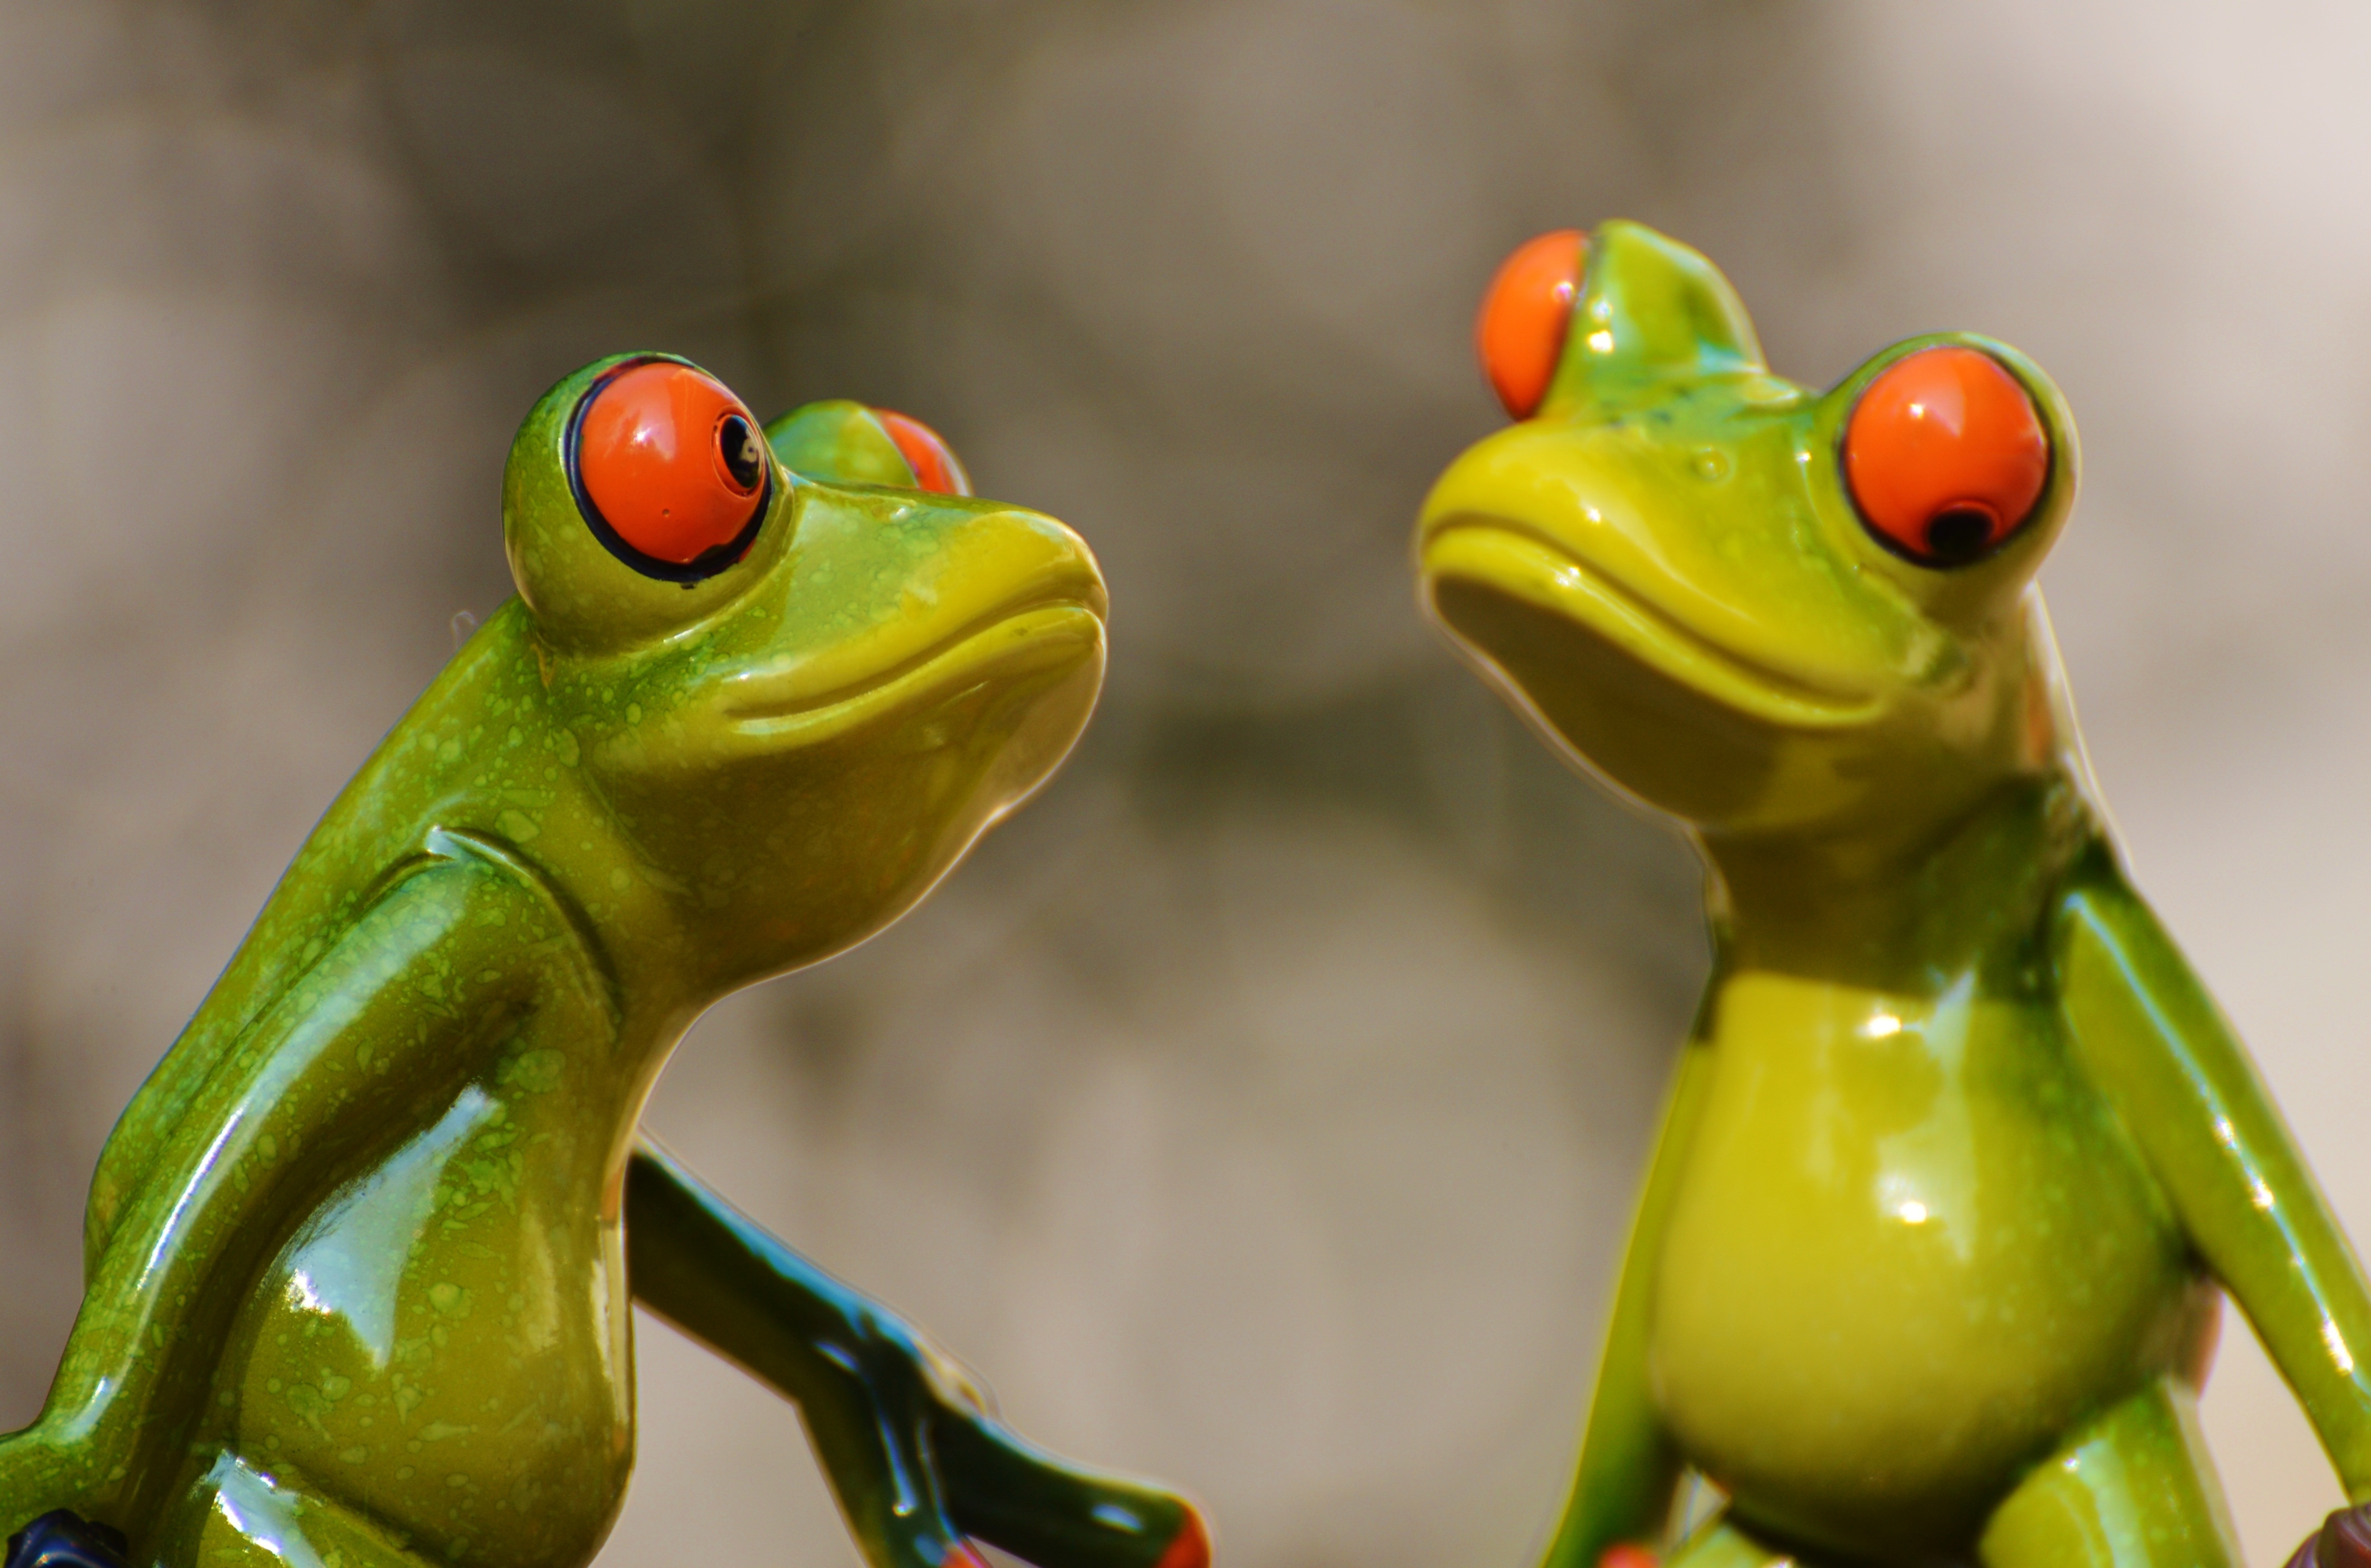
animal, cute, green, frog, amphibian, yellow, fauna, tree frog, fun, figure, vertebrate, funny, frogs, macro photography, ranidae